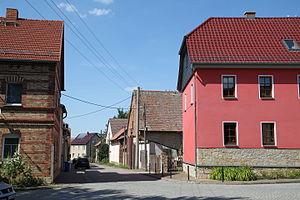
Döbritschen est une municipalité allemande du land de Thuringe, dans l'arrondissement du Pays-de-Weimar, au centre de l'Allemagne. En 2015, sa population est de 211 habitants.